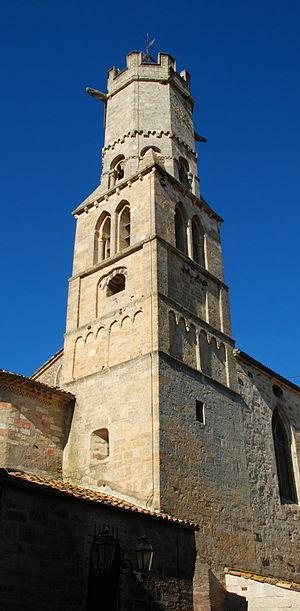
France - Languedoc - Hérault - Villeneuve-lès-Béziers - église de l'Invention-de-Saint-Étienne
L'église de l'Invention-de-Saint-Étienne est une église partiellement romane située à Villeneuve-lès-Béziers dans le département français de l'Hérault en région Occitanie.